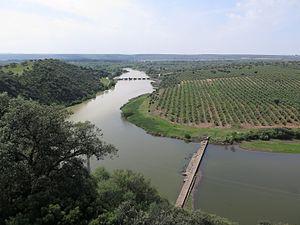
Le Jándula est une rivière espagnole, affluent du Guadalquivir.